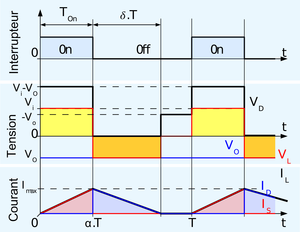
Un convertisseur Buck-Boost est une alimentation à découpage qui convertit une tension continue en une autre tension continue de plus faible ou plus grande valeur mais de polarité inverse.